Friday the 13th (1989 video game)

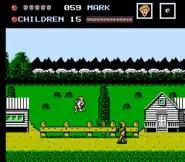
Gameplay of "Friday the 13th"

Players control one of six camp counselors (each with varying levels of running, jumping, throwing and rowing ability) in a side-scrolling perspective. The counselors start with an arcing rock attack. The goal is to find and defeat Jason Voorhees three times. Along the paths, players will find cabins, a lake, caves, and wooded areas with all but the cabins having enemies such as zombies, crows, and wolves attacking the player. Players may upgrade their weapons upon finding a new one. A timed alarm appears at certain intervals, requiring players to find Jason before he kills one or more children or another counselor. Using the map, players must navigate their way to Jason's location or switch to the counselor being attacked and defeat him. If they do not make it there in time, Jason will kill the counselors or some of the children.